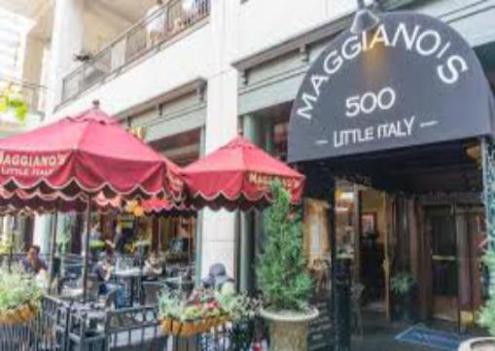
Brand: maggiano's little italy
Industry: Food